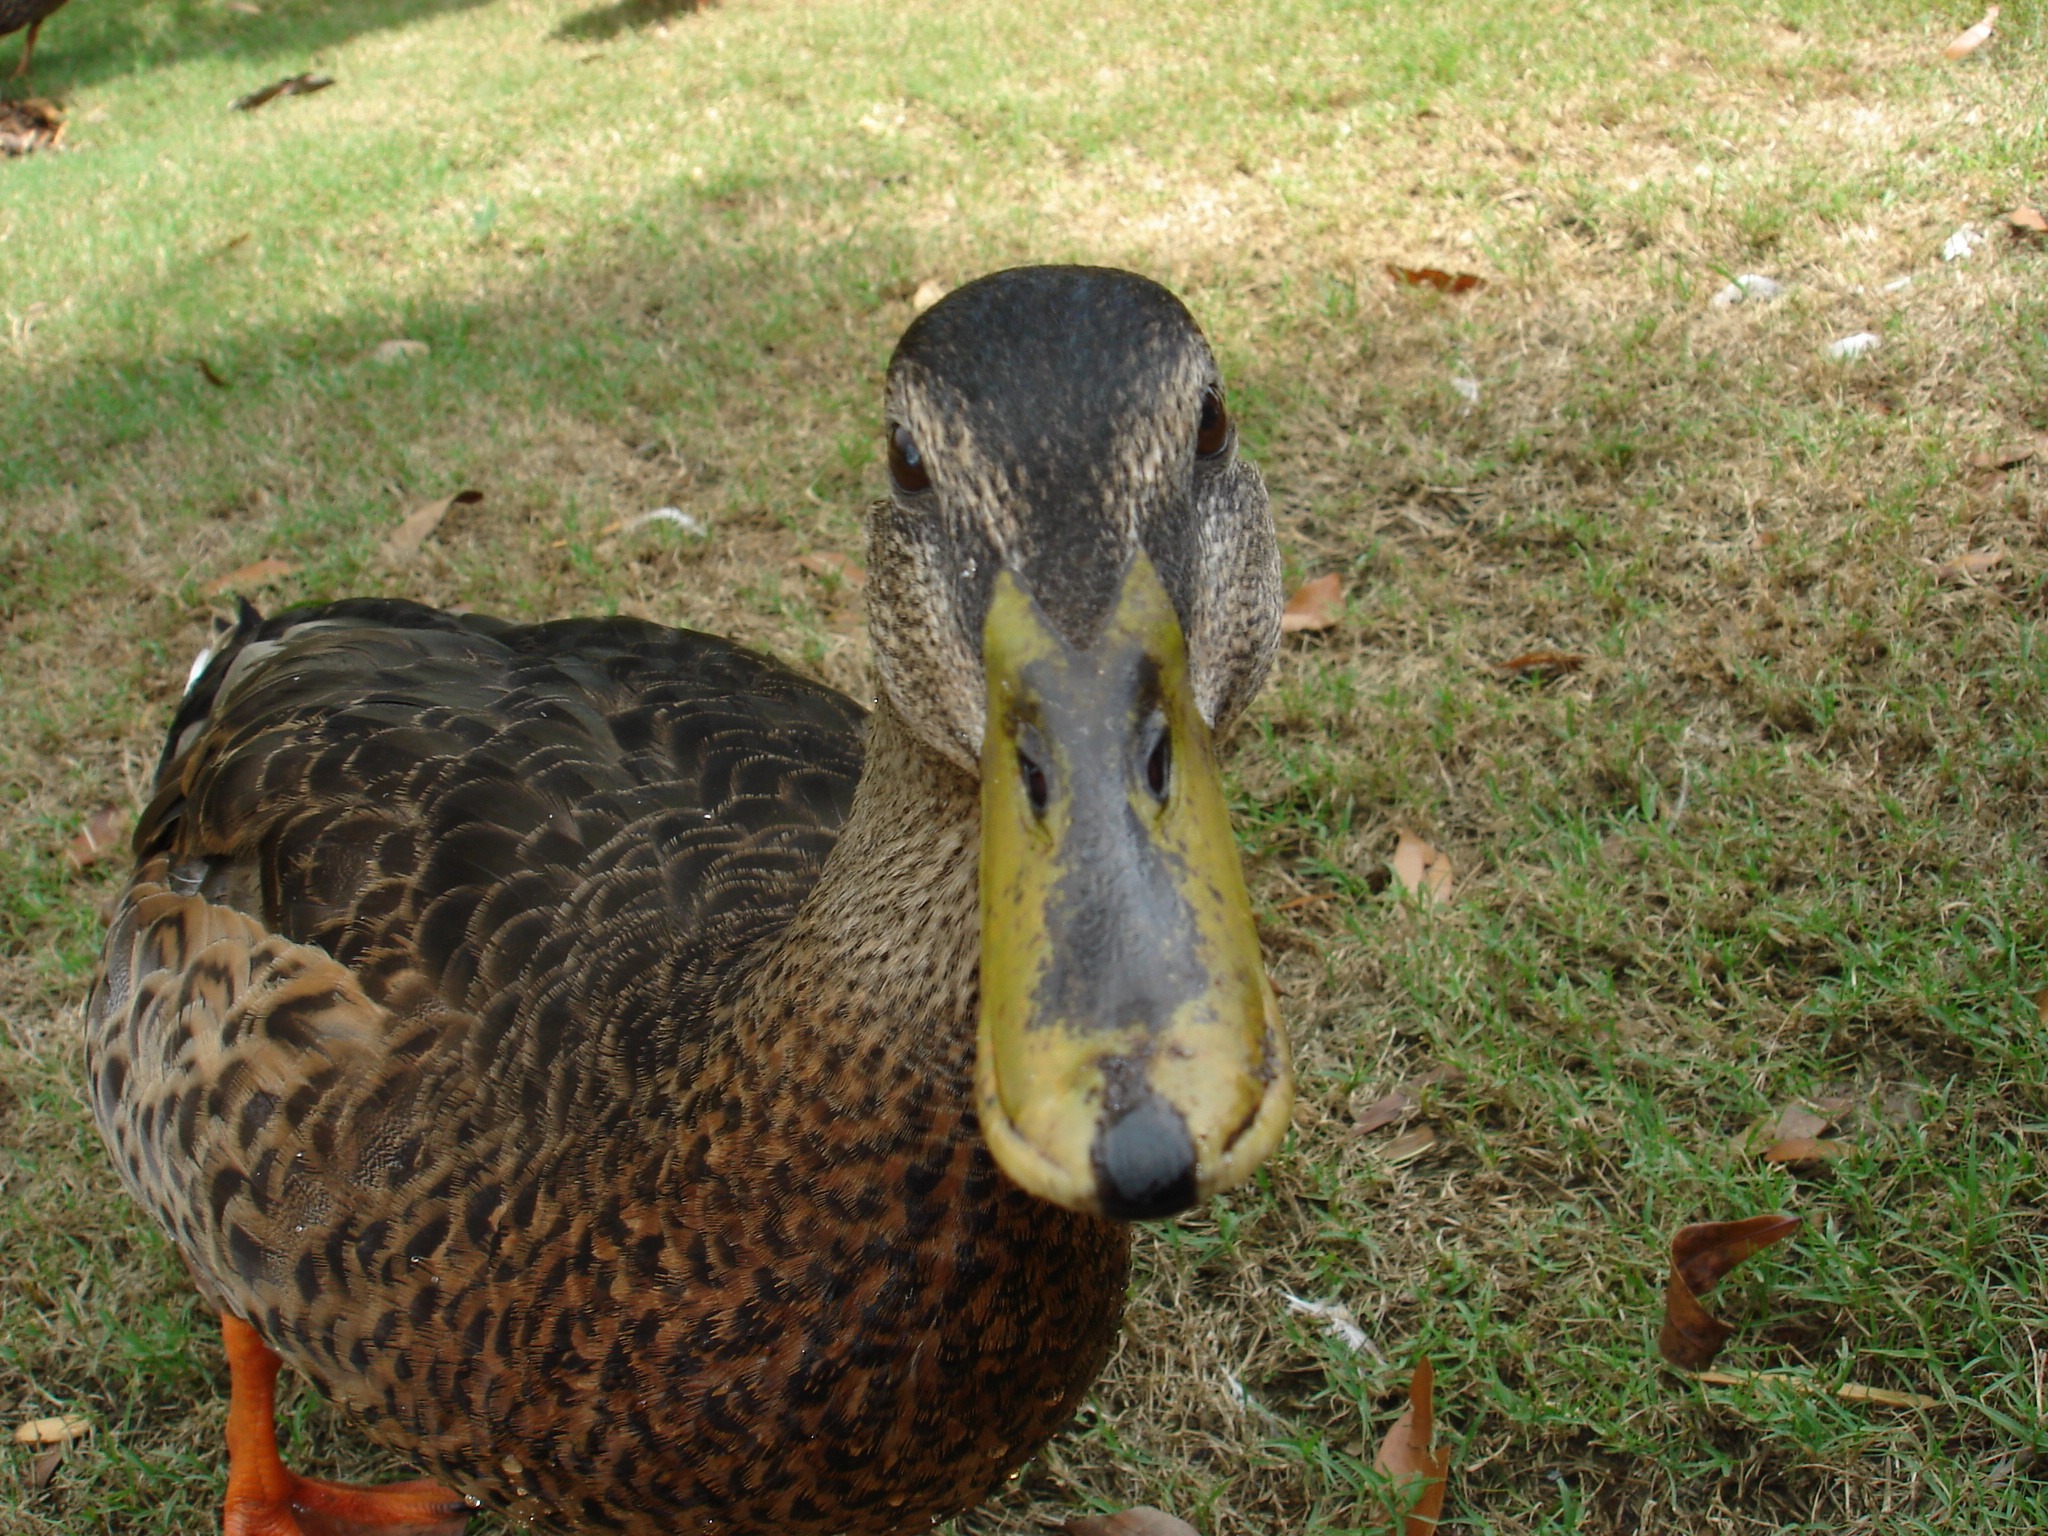
nature, bird, animal, wildlife, beak, fauna, birds, duck, goose, vertebrate, waterfowl, water bird, mallard, ducks geese and swans